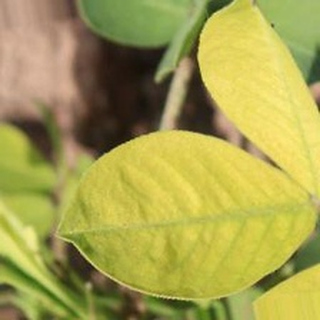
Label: groundnut_nutrition_deficiency